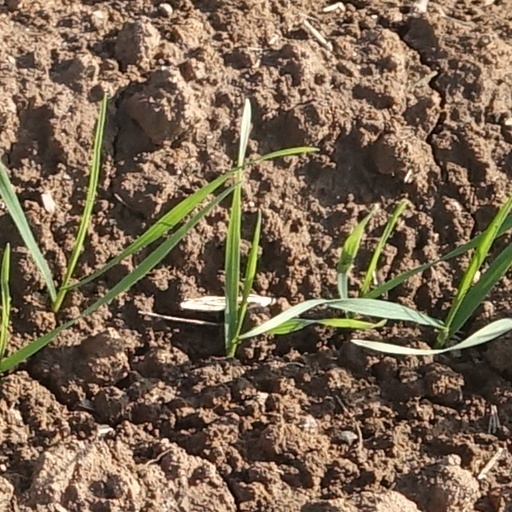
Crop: wheat